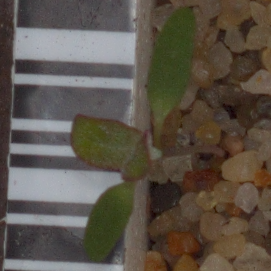
Label: fat_hen